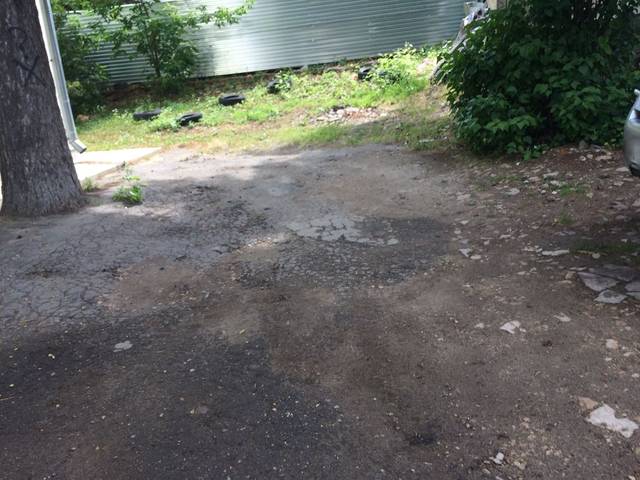
Region: Russia
Coordinates: 54.186, 37.601